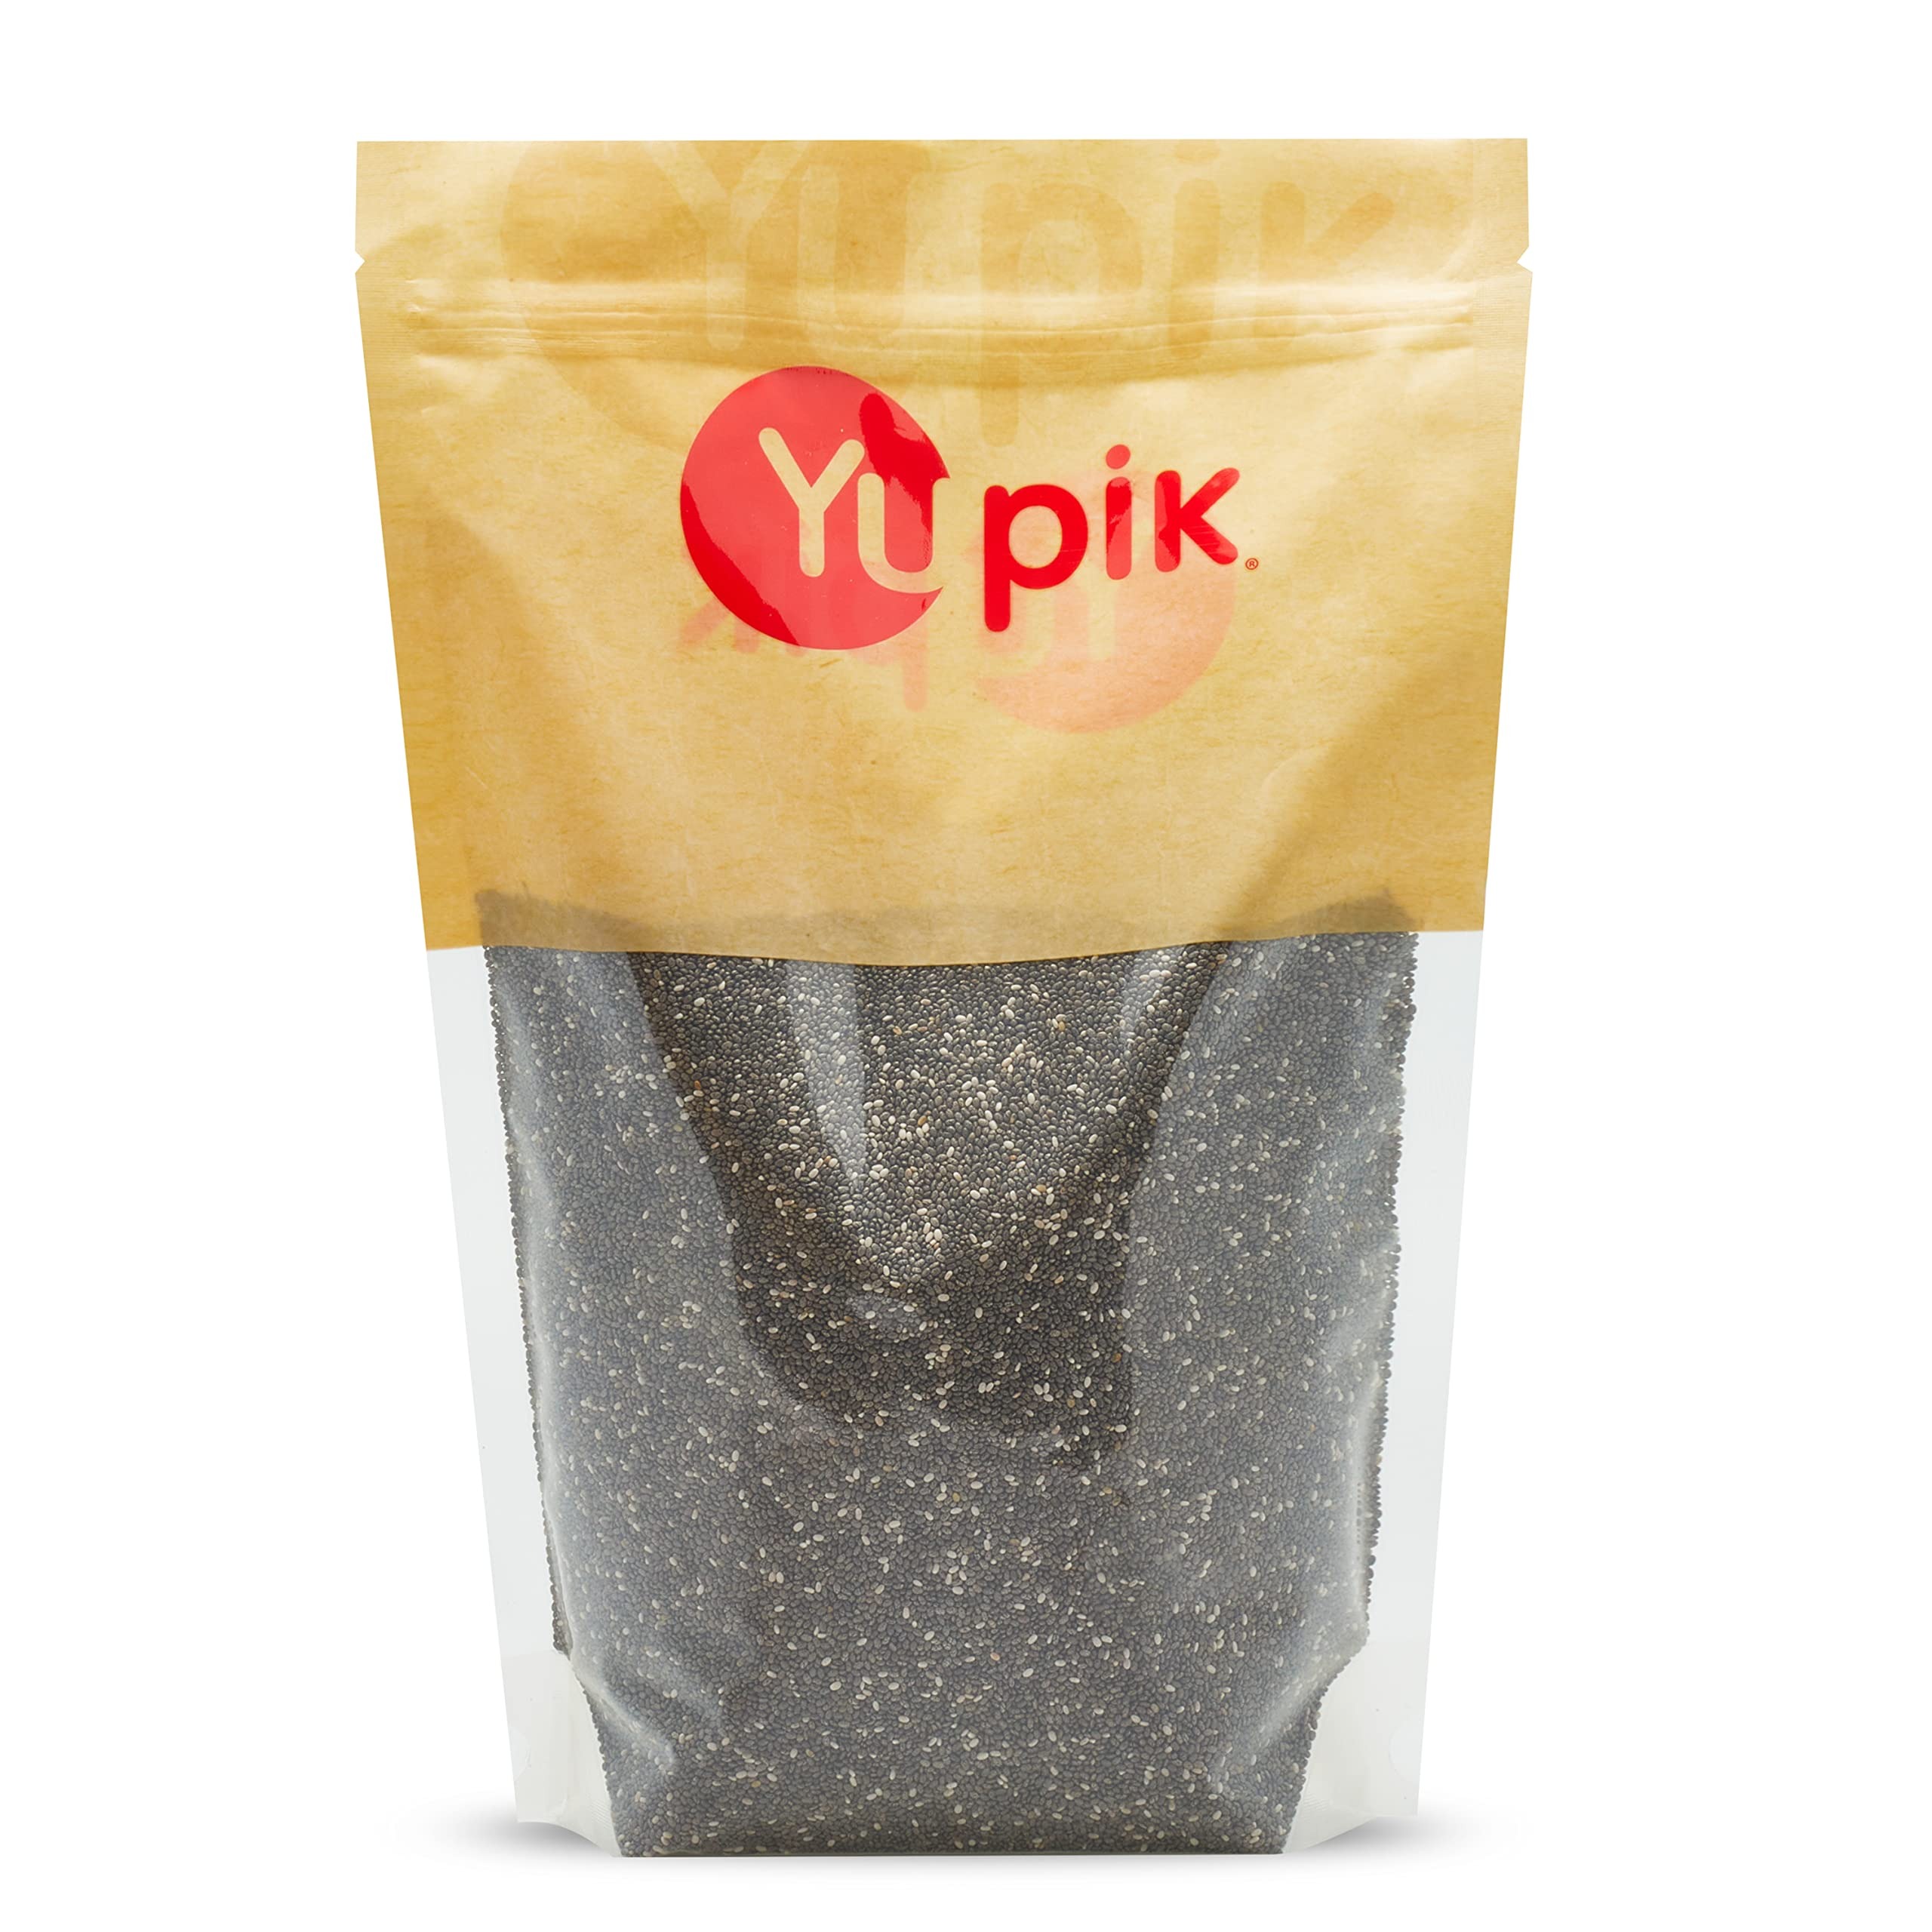
Item Name: Yupik Raw Black Chia Seeds, 2.2 lb (35.2 oz), Gluten-Free, Kosher, Vegan, Natural Seeds, Plant-Based Superfood, Rich in Fiber, Source of Omega-3, Ideal for Chia Pudding & Smoothies, Gels Easily
Bullet Point 1: Natural black chia seeds
Bullet Point 2: Single raw ingredient, neutral flavor
Bullet Point 3: Excellent source of fiber
Bullet Point 4: A good source of omega-3 fatty acids
Bullet Point 5: Gels easily
Bullet Point 6: Add to snacks and recipes such as yogurt, granola, oatmeal, baked goods, and more
Value: 35.2
Unit: Ounce

Price: 23